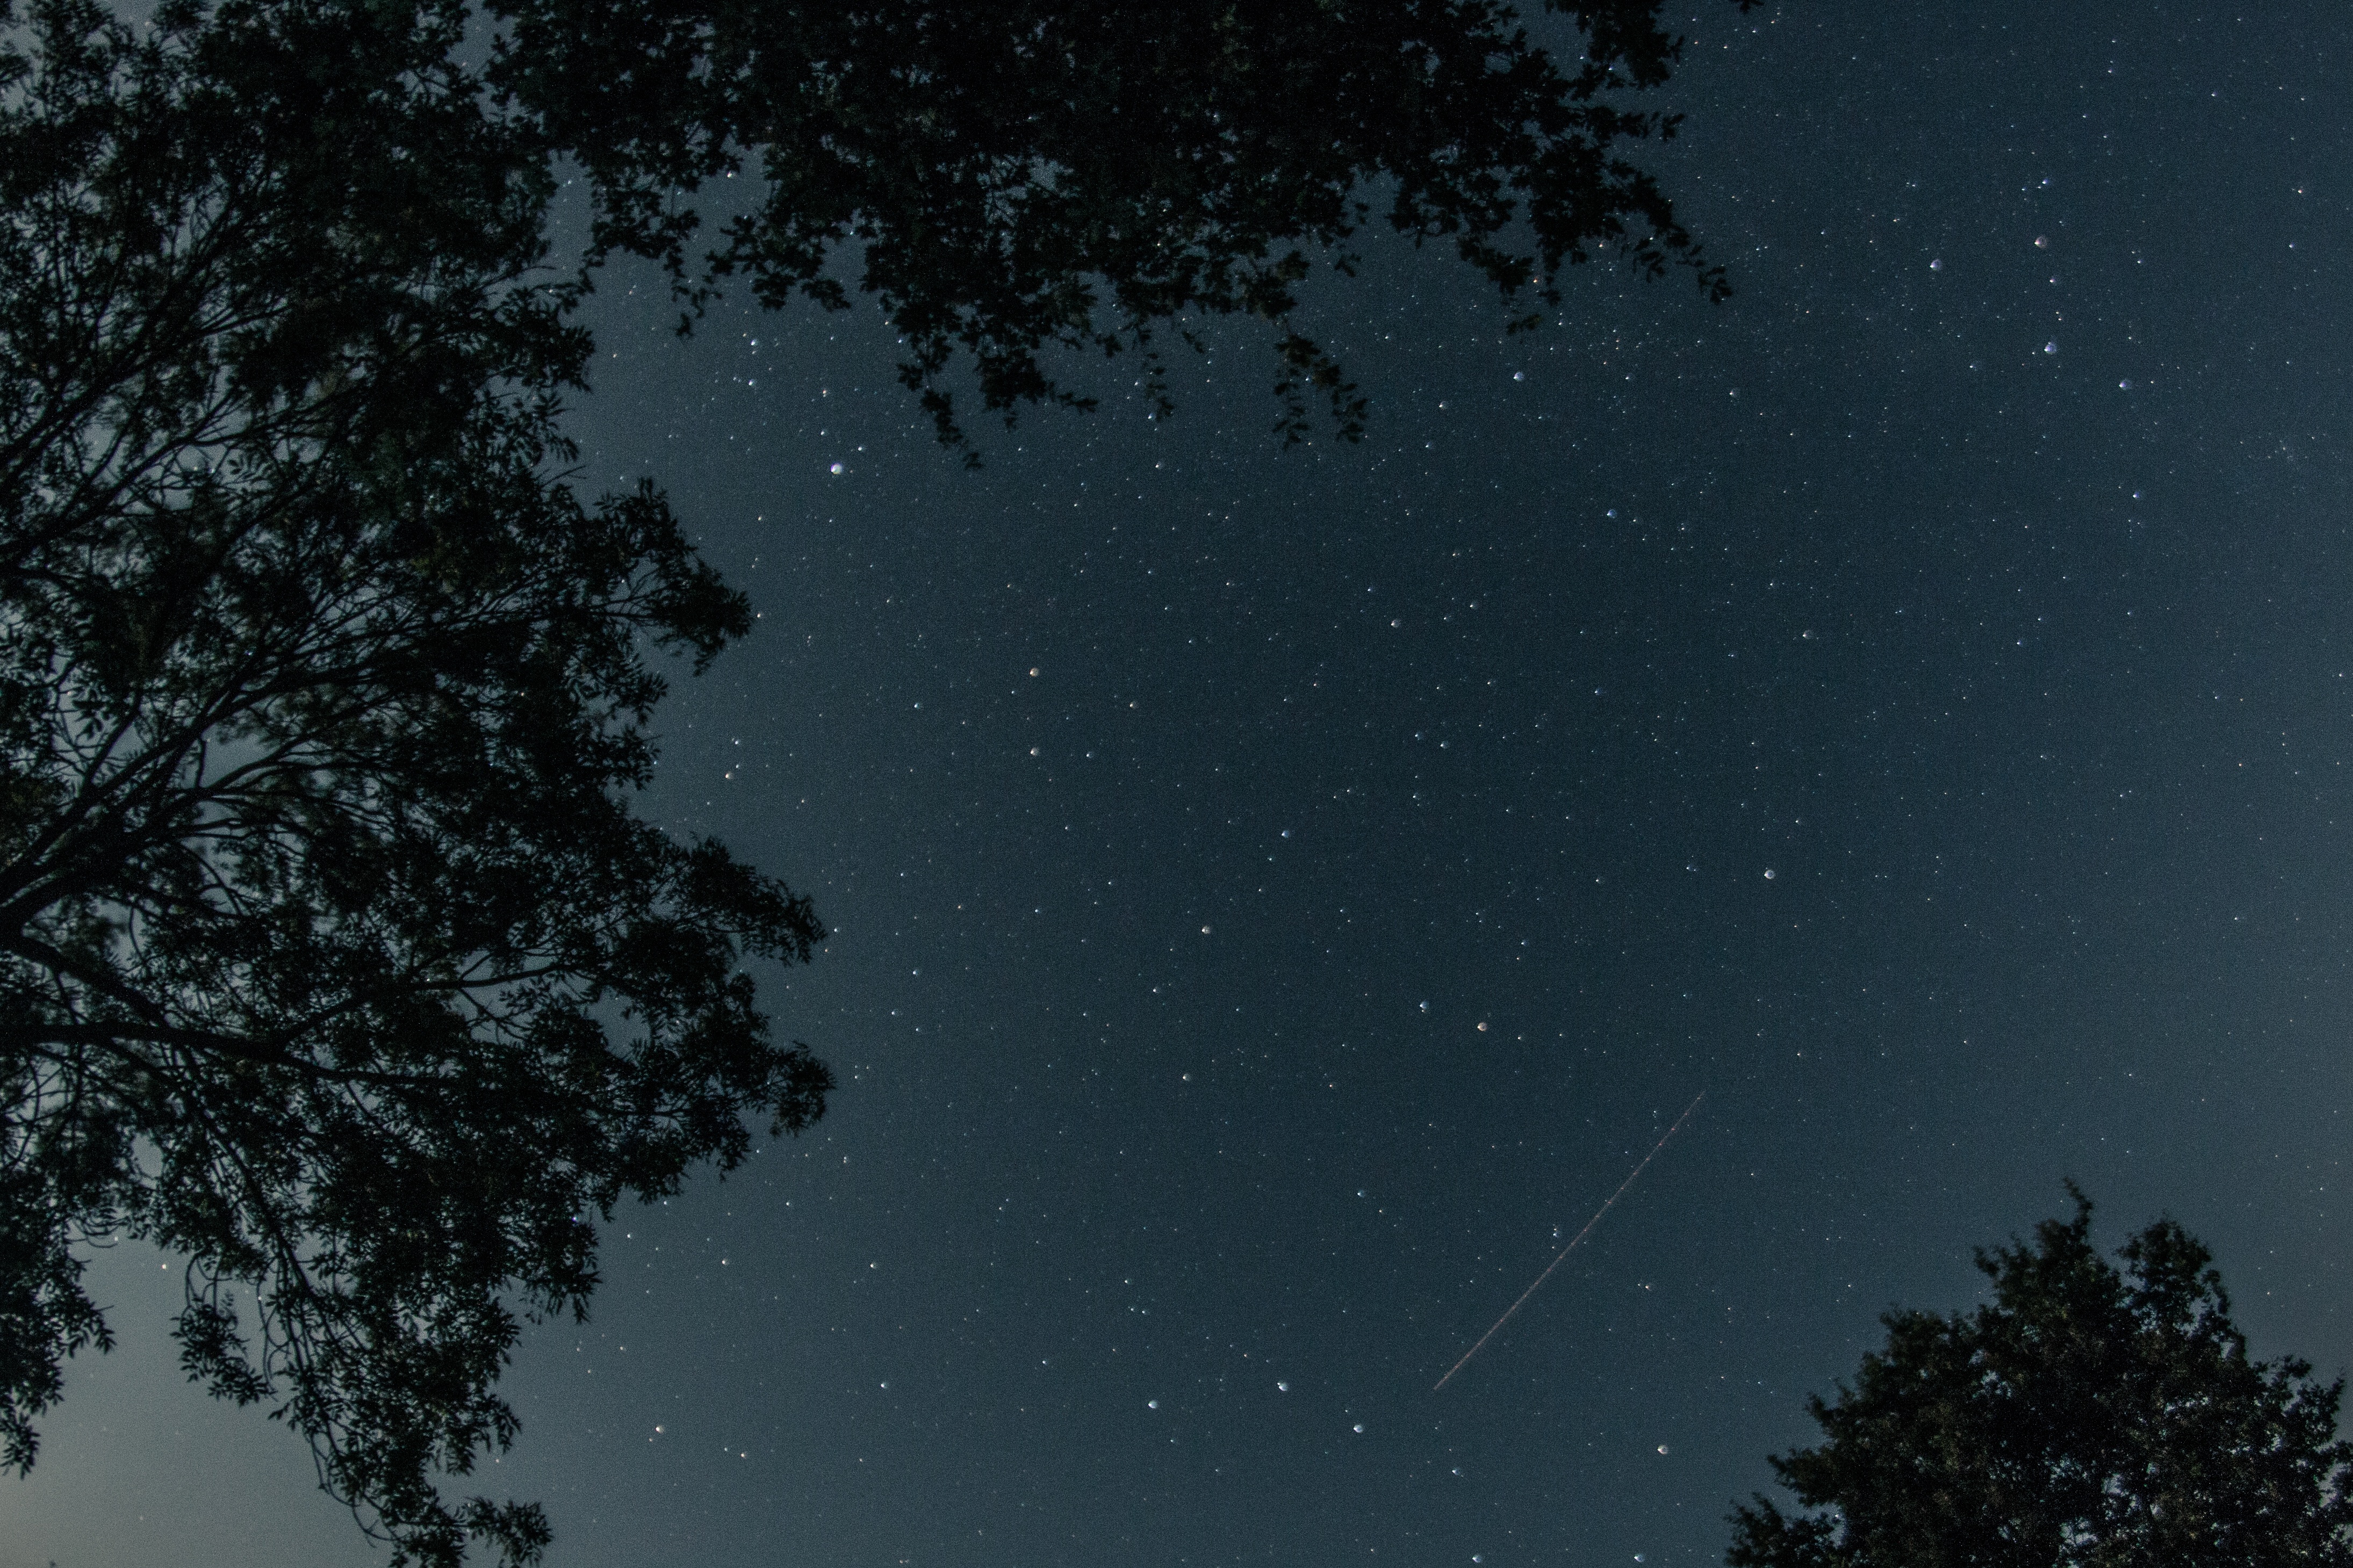
tree, sky, night, sunlight, star, atmosphere, aircraft, darkness, night sky, moonlight, astronomy, universe, starry sky, astro, midnight, screenshot, astronomical object